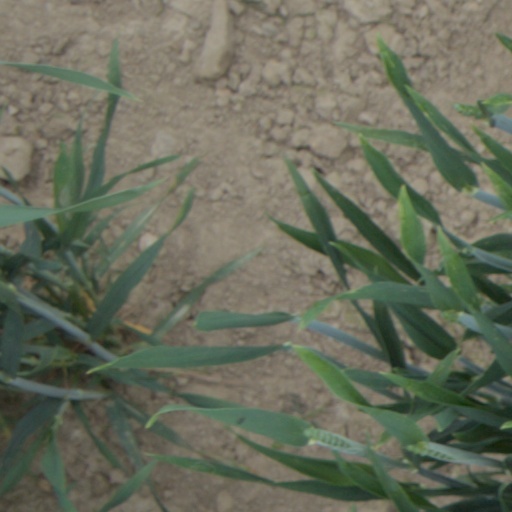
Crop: wheat